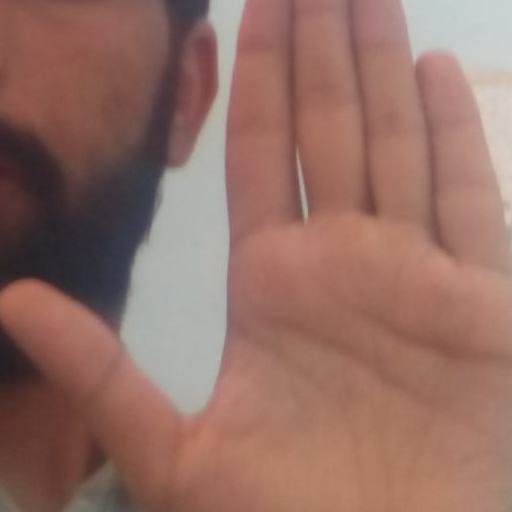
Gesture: stop